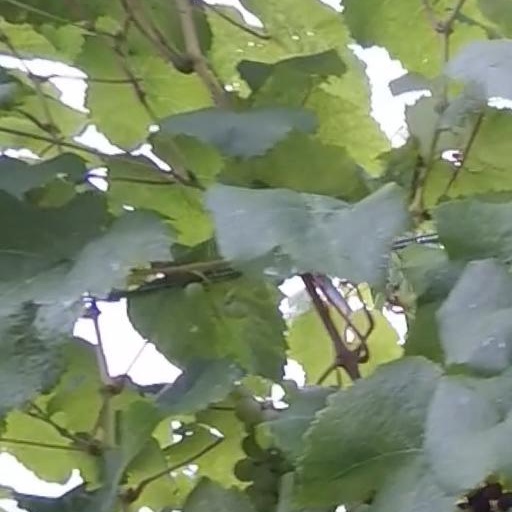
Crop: grape